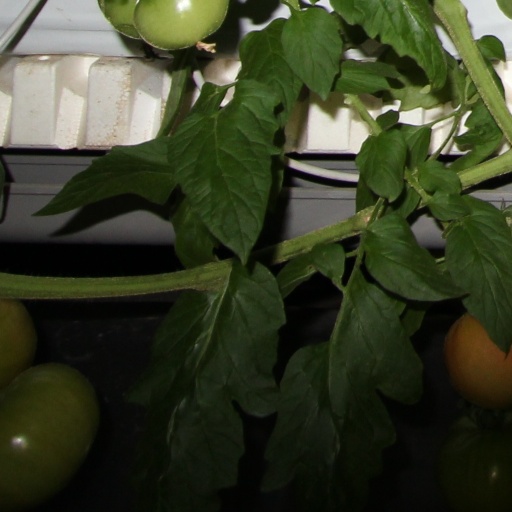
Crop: tomato